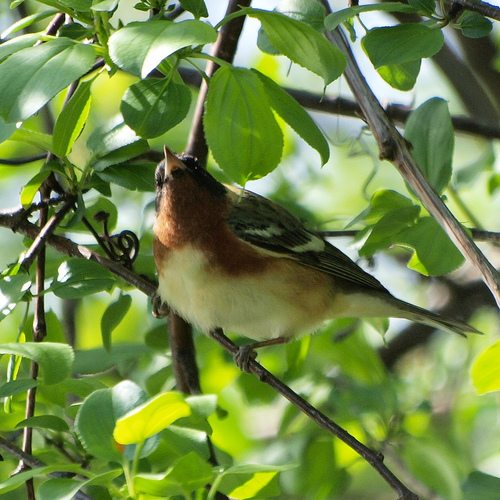
a bird with dark brown breast, yellow belly, and small needlelike beak
this bird has a white belly and breast with a brown neck, and white wingbars.
a brown, white and greenish-black colored bird whose belly is cream colored and fluffy appearing.
bird with light yellow and dark gray beak, and brown throat, white belly and abdomen, dark brown tarsus and gray feet
this bird has a brown throat, a short bill, and a white bellythe black wings have two white wingbars, the belly is a off white color, and the breast is a cocoa brown.
the white wing bars on the grey wings on the bird
this bird is white with red and has a very short beak.
this bird has a brown throat and white belly, with grey wings which have white wingbars.
a black and white bird with brown along the throat and chest.
Species: Bay Breasted Warbler